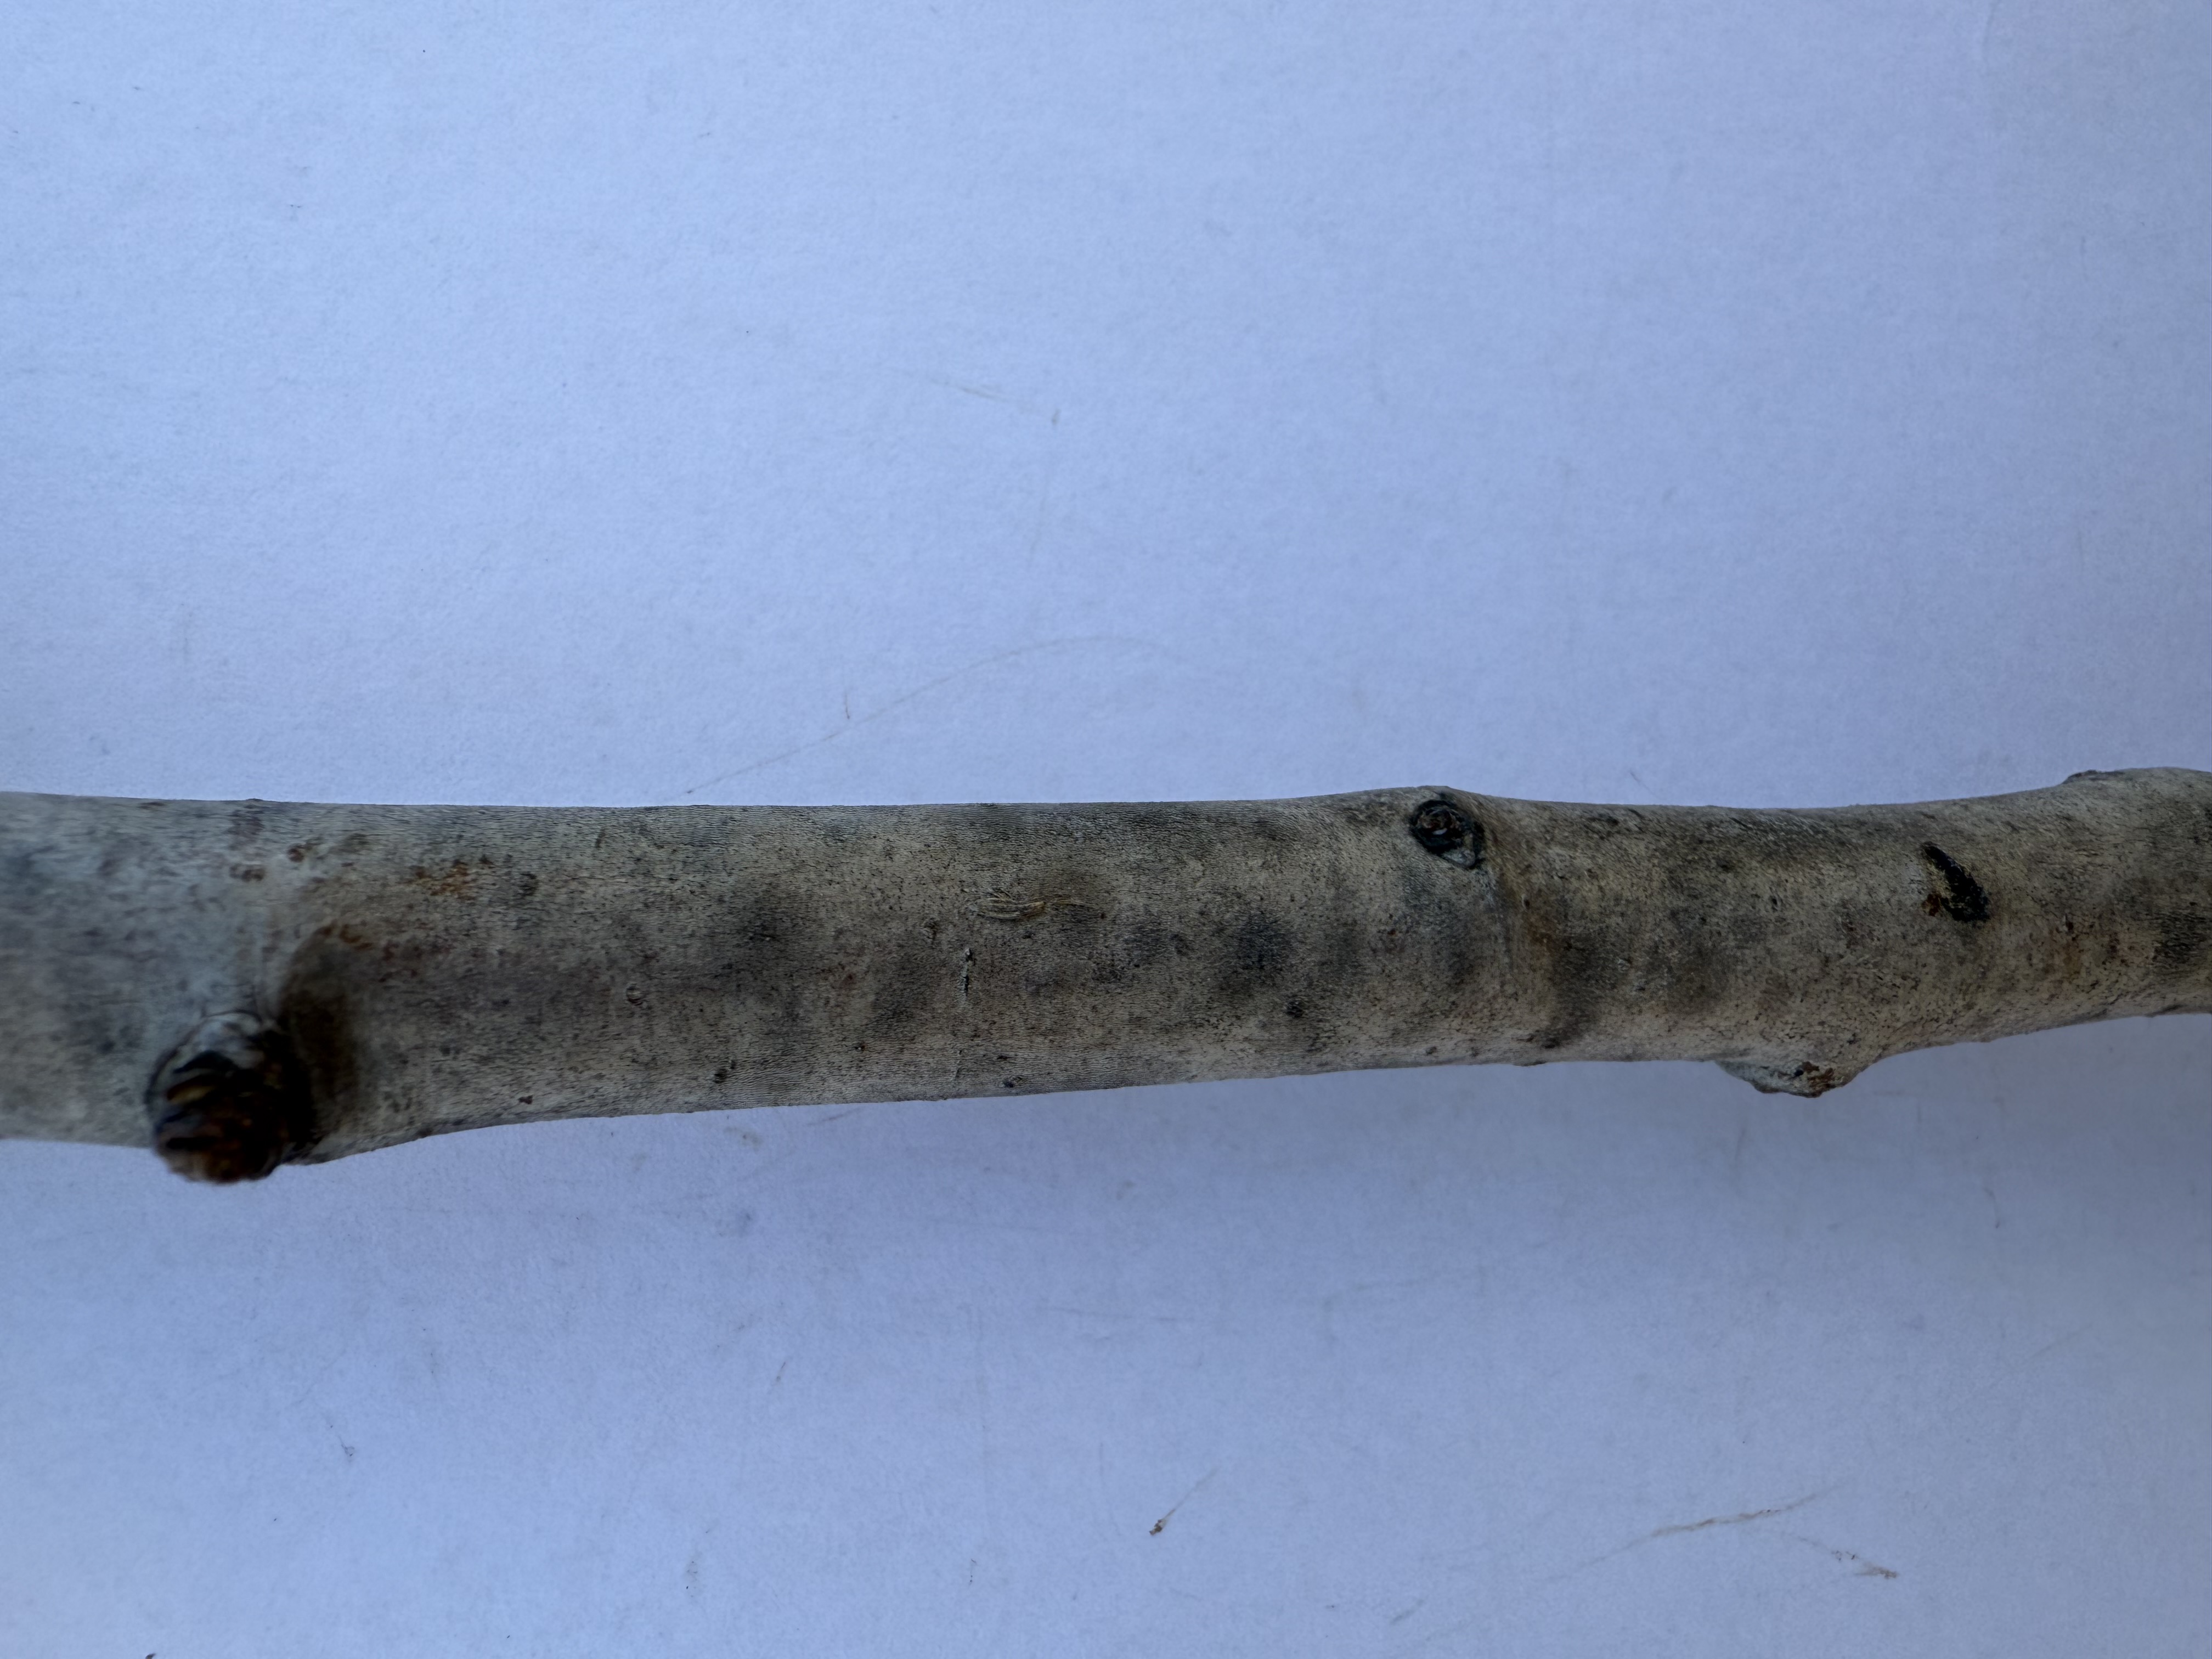
Variety: Kagizman Long Apple